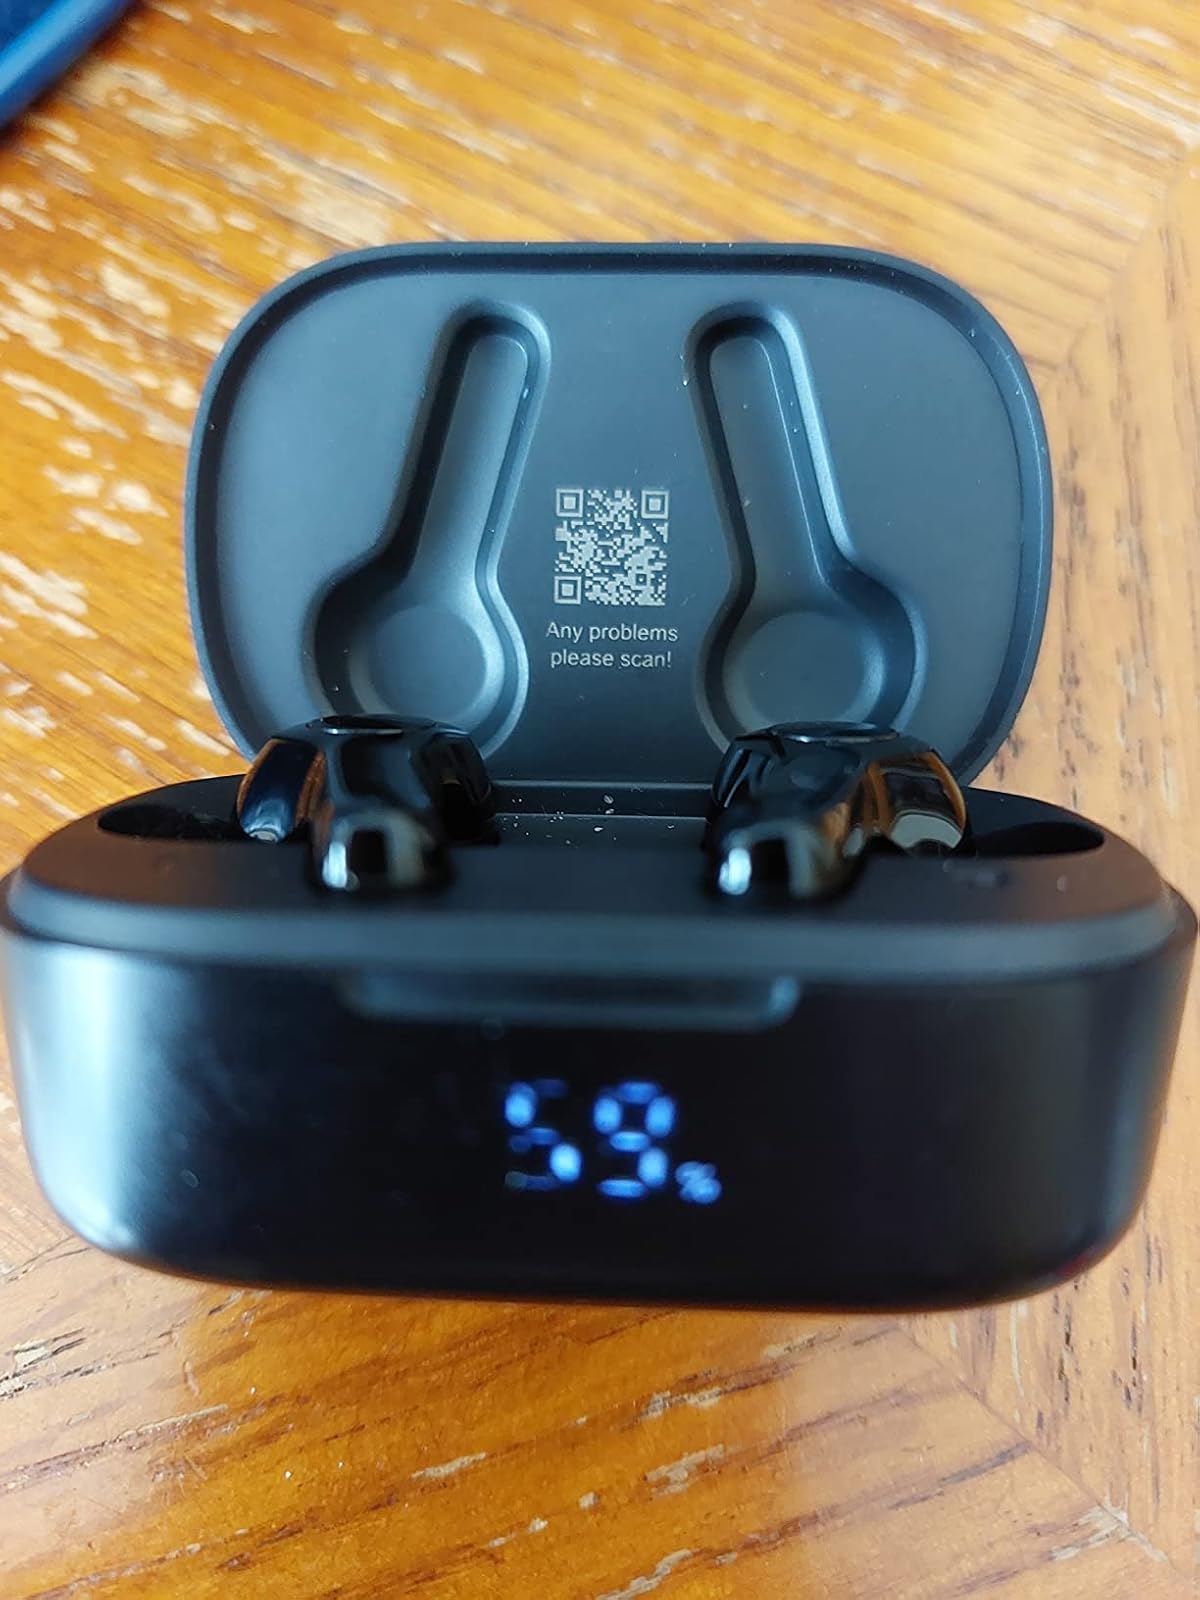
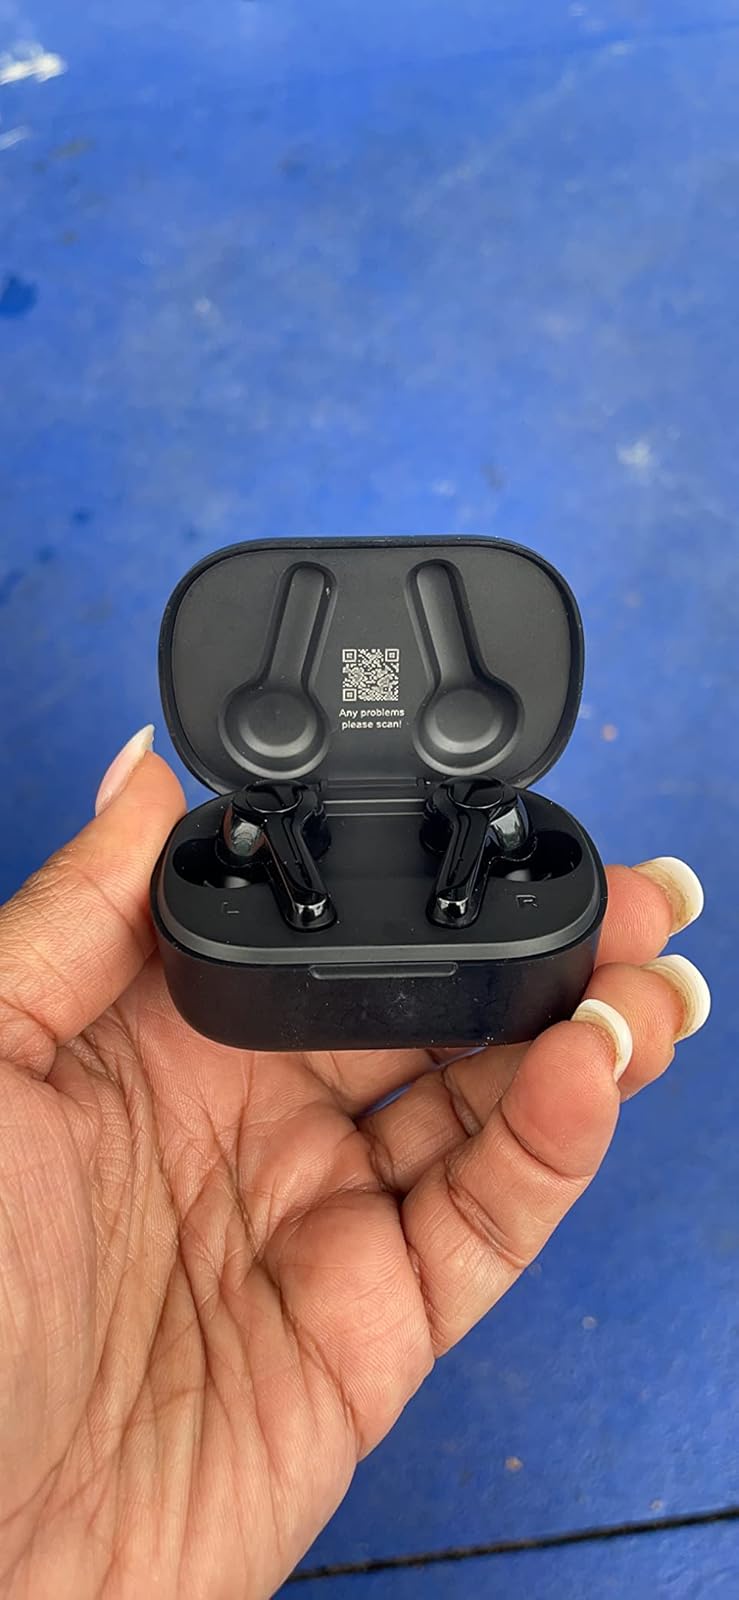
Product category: earbuds
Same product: yes